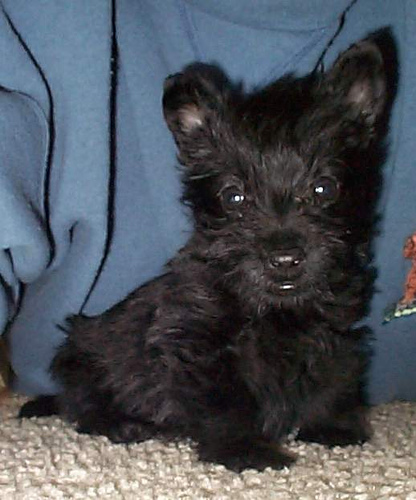
Animal: dog
Breed: scottish terrier